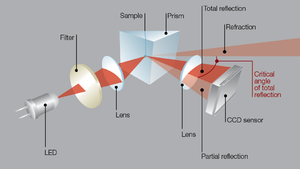
L'indice de réfraction est une grandeur sans dimension caractéristique d'un milieu, décrivant le comportement de la lumière dans celui-ci ; il dépend de la longueur d'onde de mesure mais aussi des caractéristiques de l'environnement. L'indice de réfraction est parfois appelé « constante optique » d'un matériau, ce qui est un abus de langage, puisqu'il est à la fois variable selon des grandeurs qui lui sont extérieures, et non unique pour un milieu donné, car lié aux propriétés optiques, cristallographiques ou encore diélectriques de la matière, qui ne sont pas nécessairement isotropes.